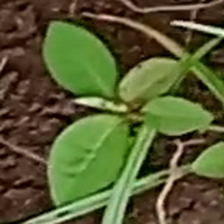
Weed species: Moti_dudhi(Euphorbia_geneculata_L)